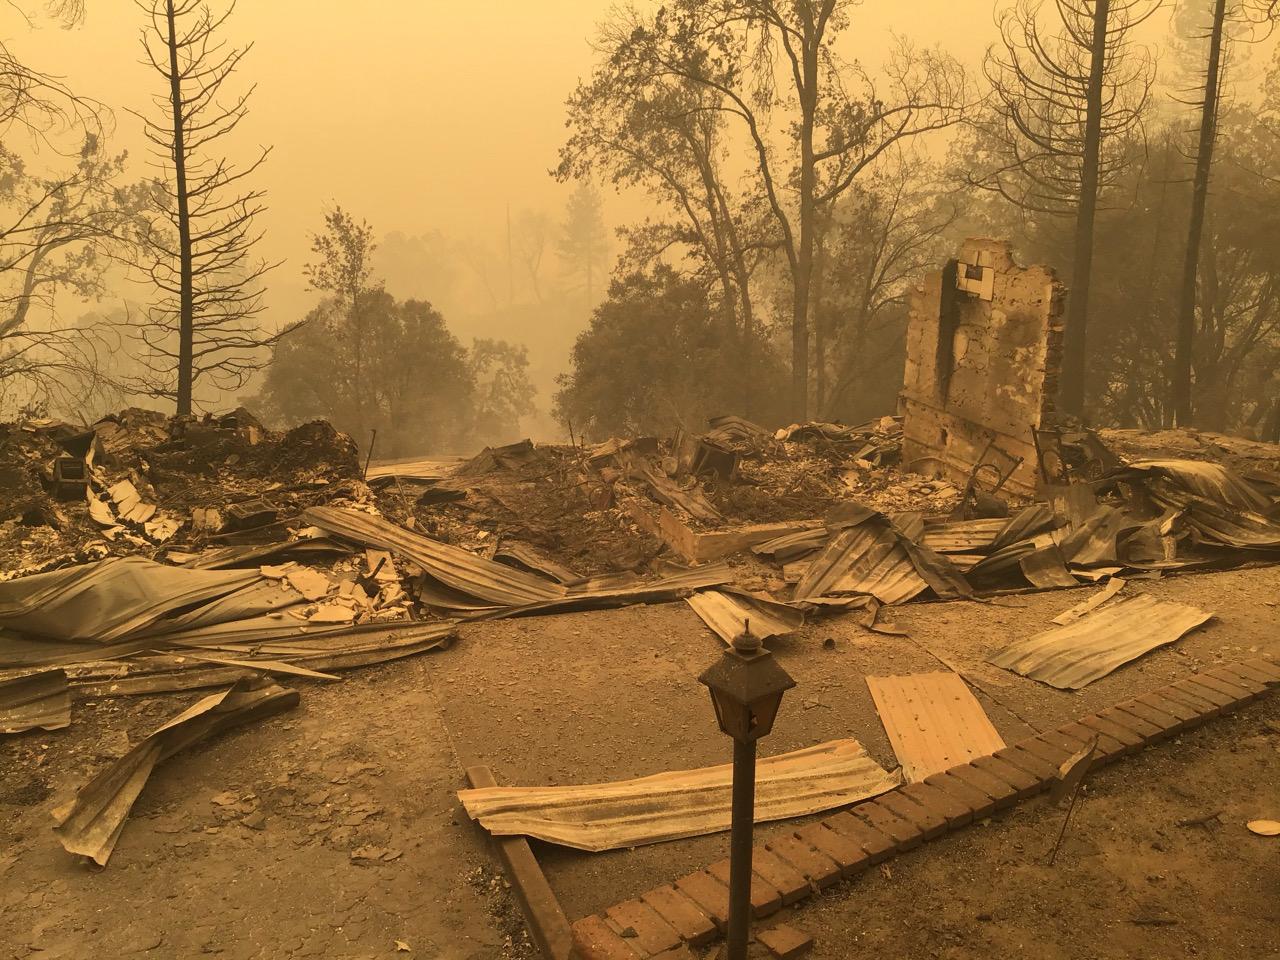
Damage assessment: destroyed